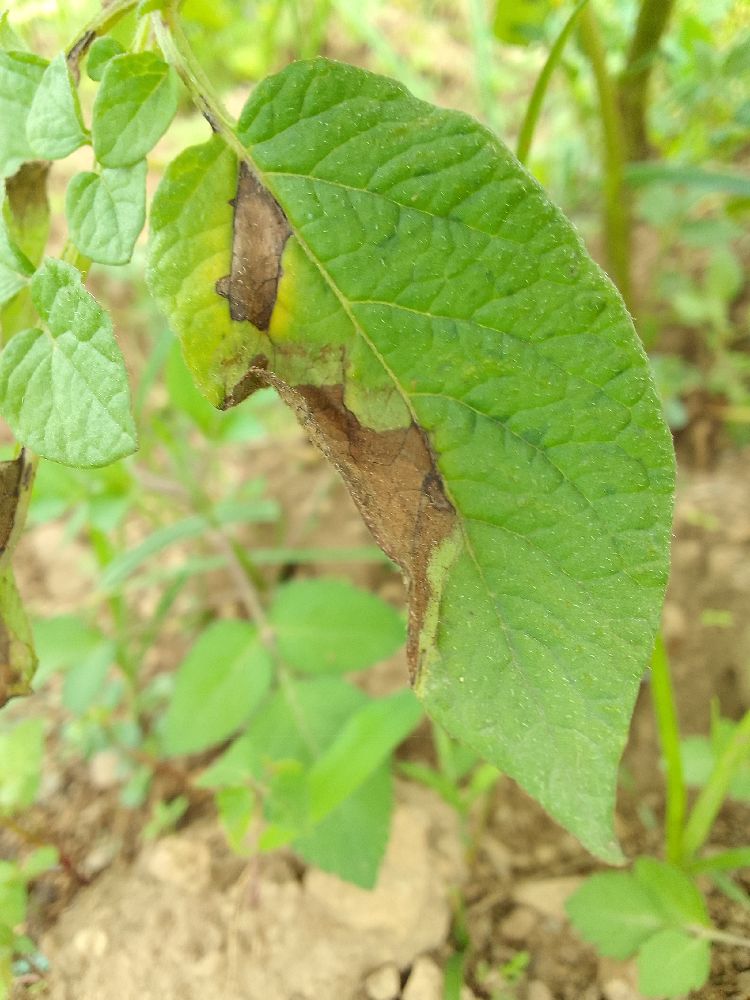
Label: Late blight